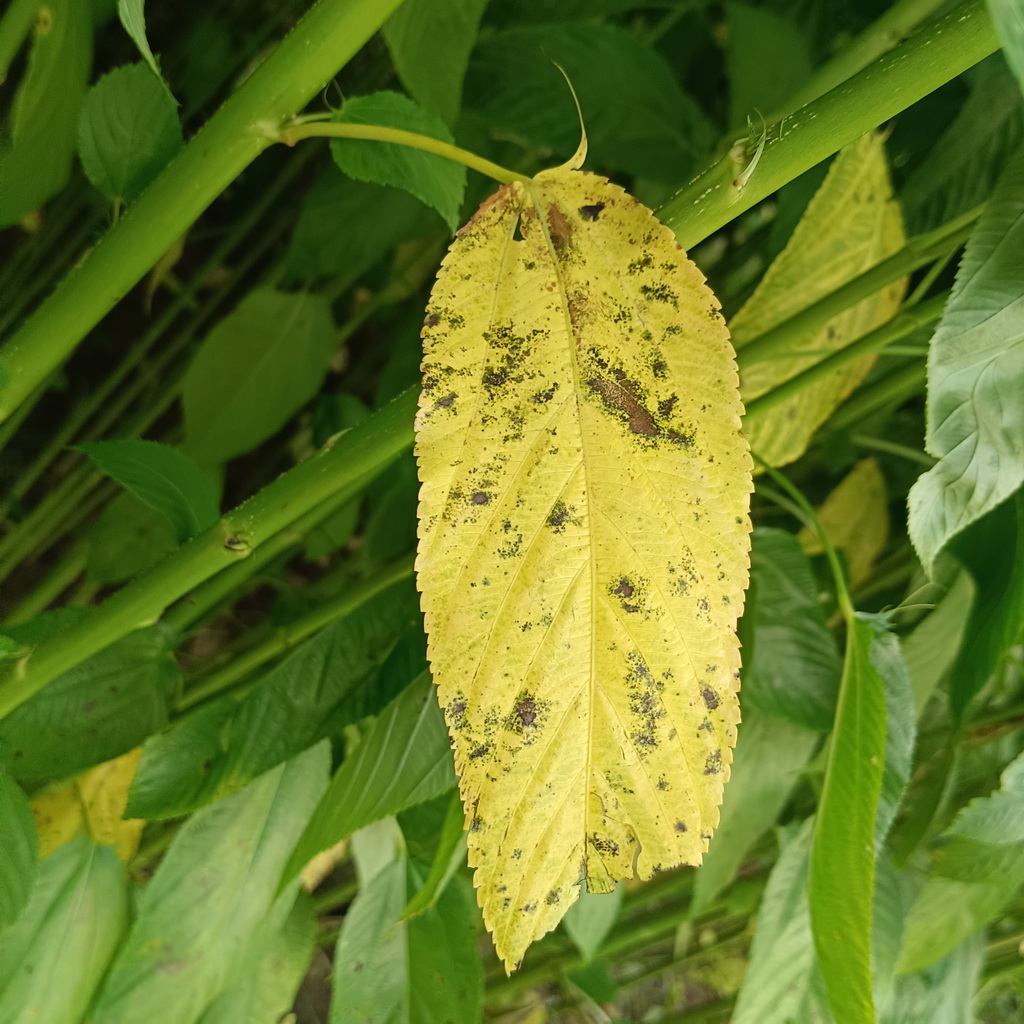
Label: Mosaic